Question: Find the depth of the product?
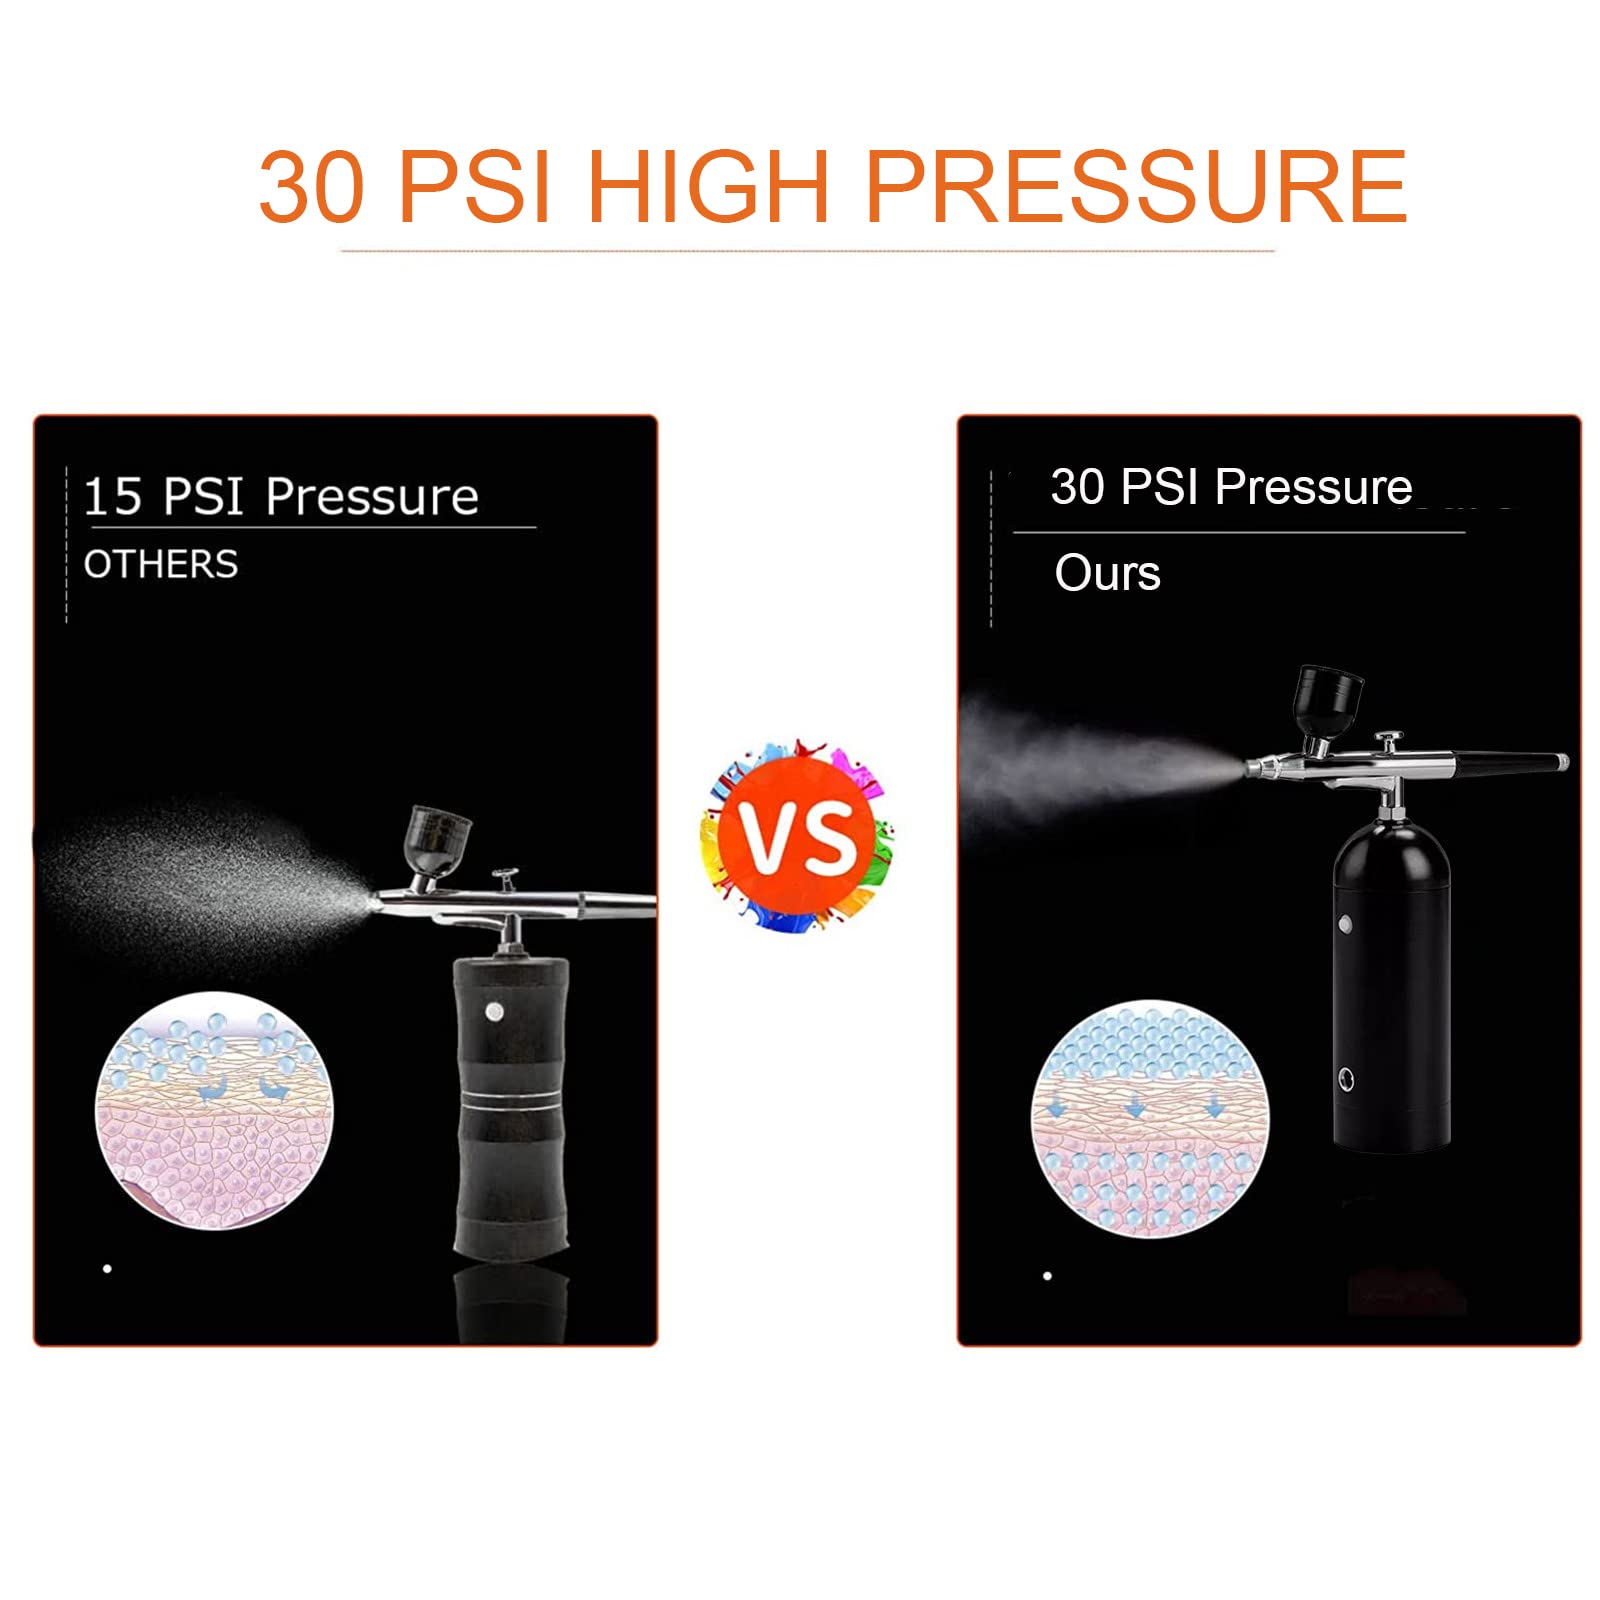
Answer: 30.0 inch